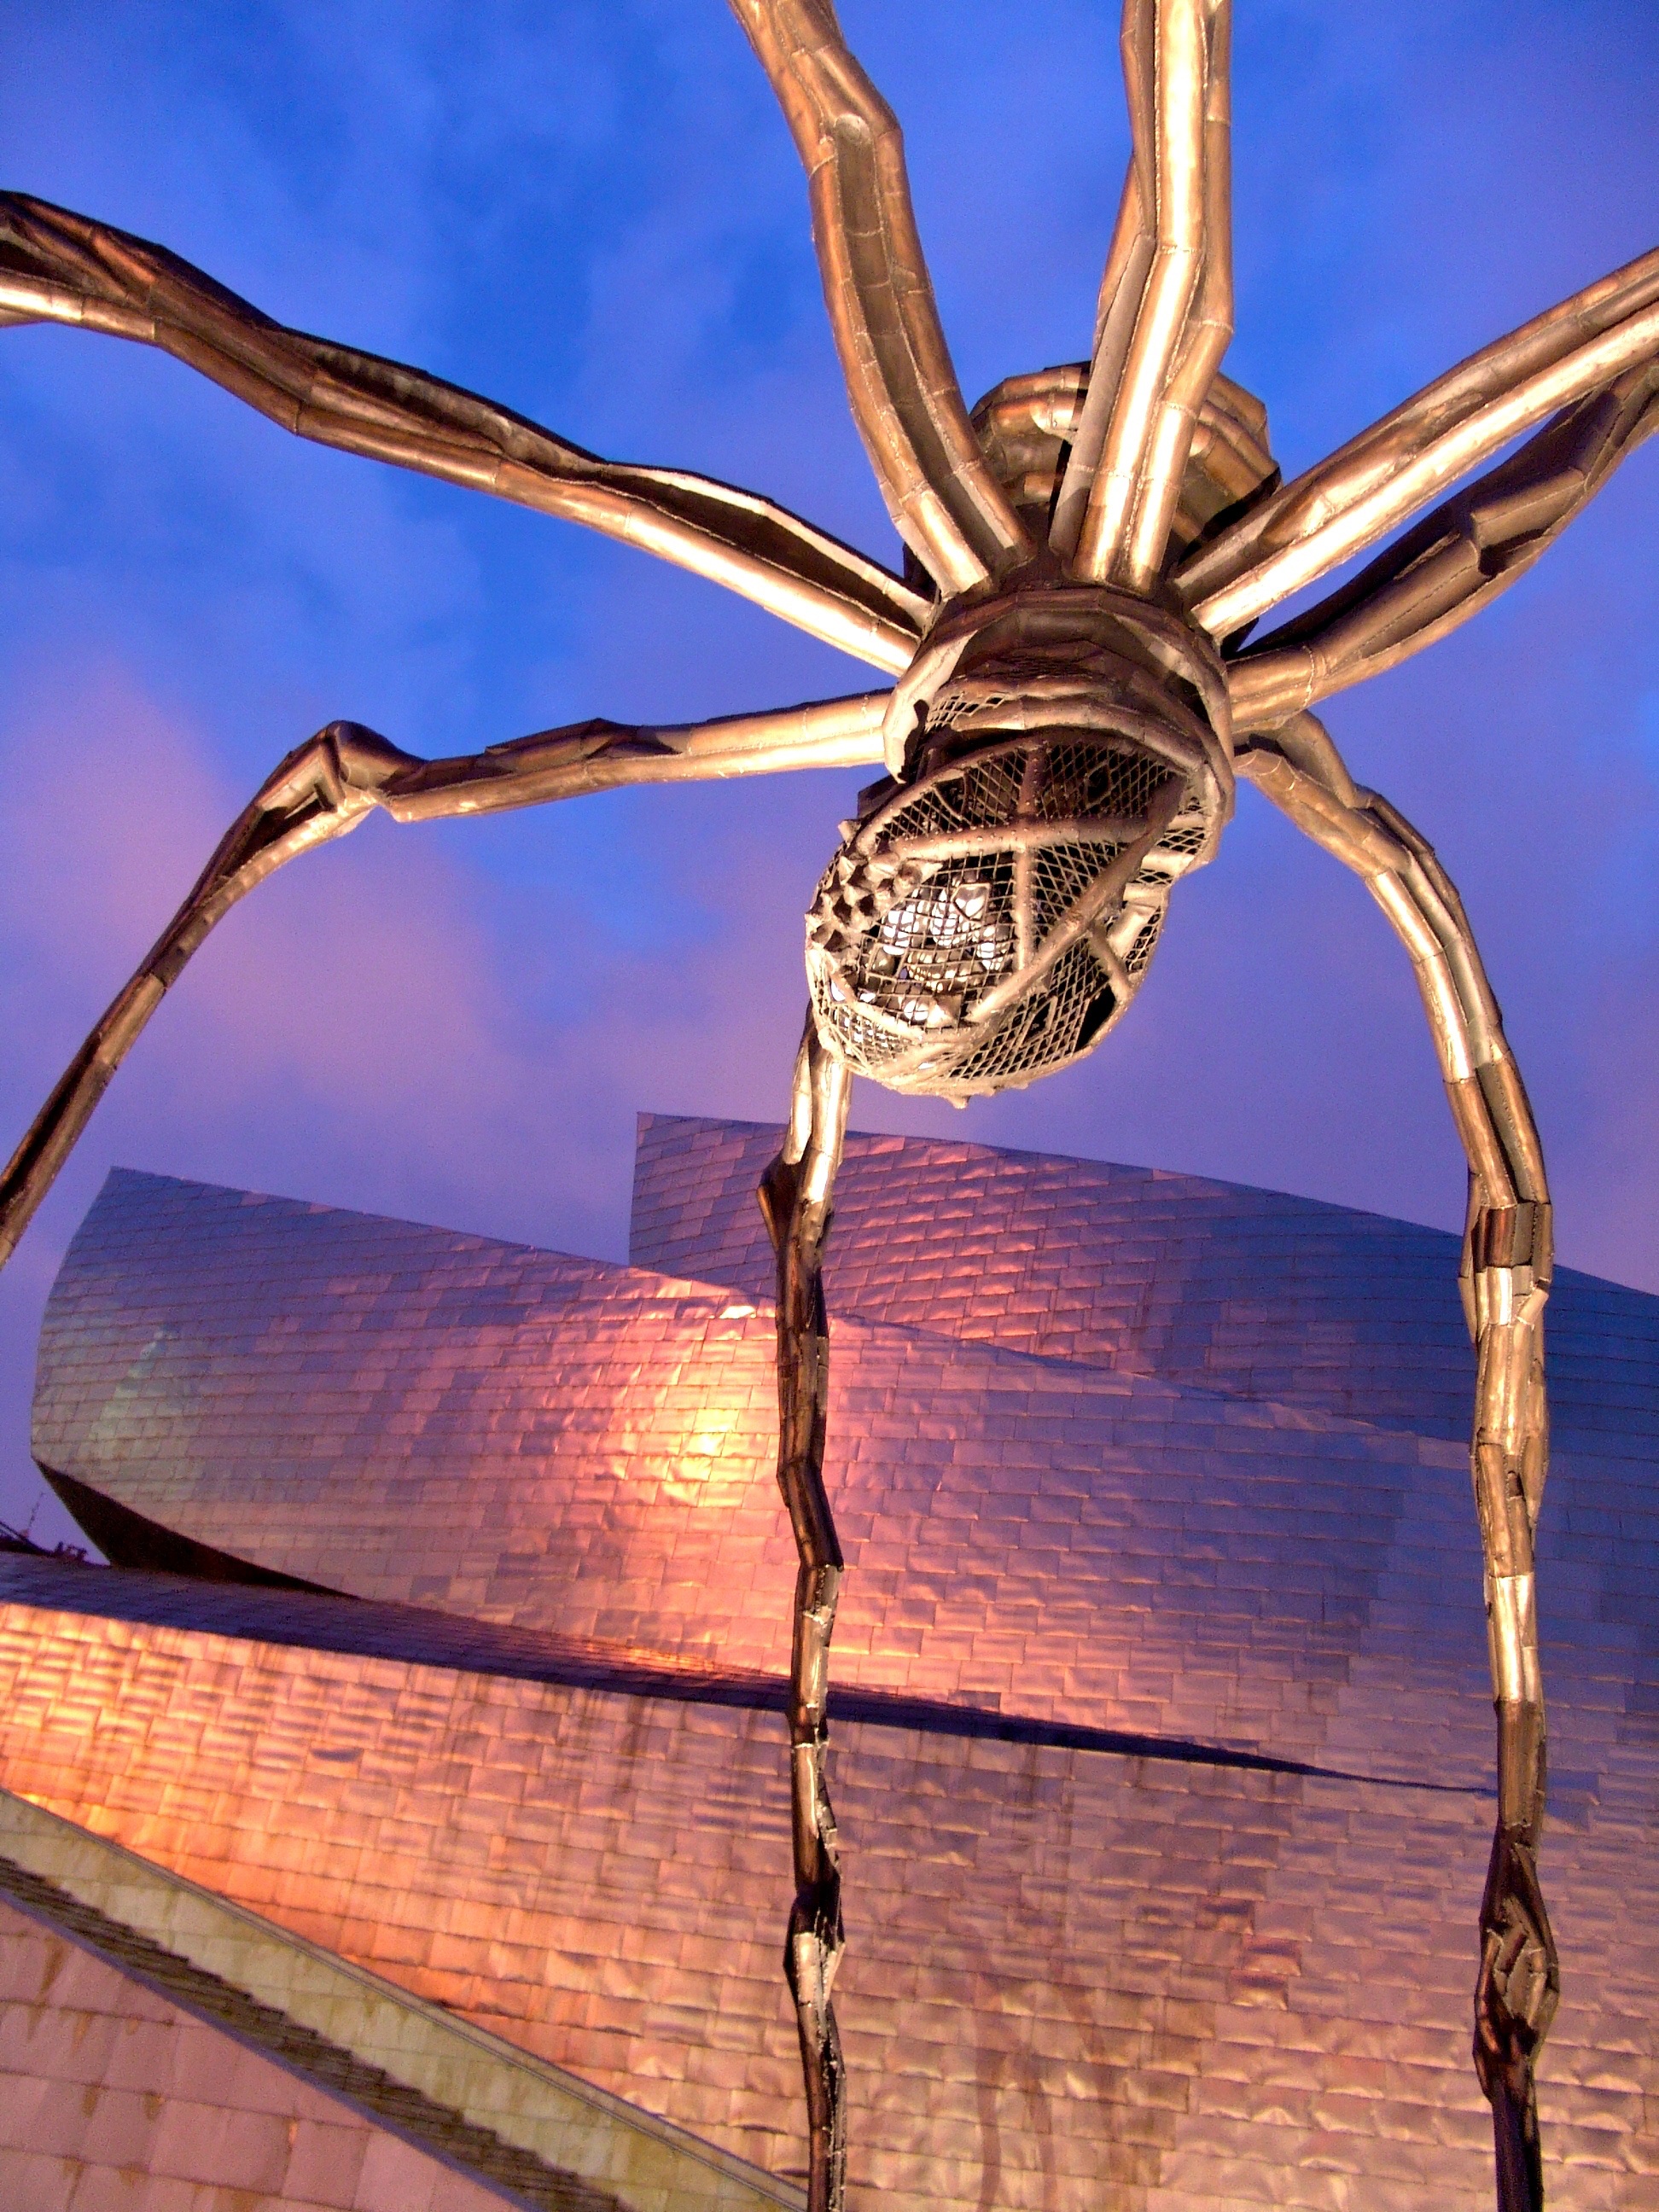
abstract, artwork, invertebrate, spider, sculpture, art, giant, bilbao, guggenheim, macro photography